Raissa Santana

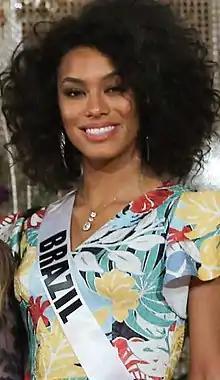
Santana in January 2017 at Malacañang Palace in Manila

Raissa Oliveira Santana (born July 6, 1995) is a Brazilian model and beauty pageant titleholder who won Miss Brasil 2016. She represented Brazil at Miss Universe 2016 pageant.